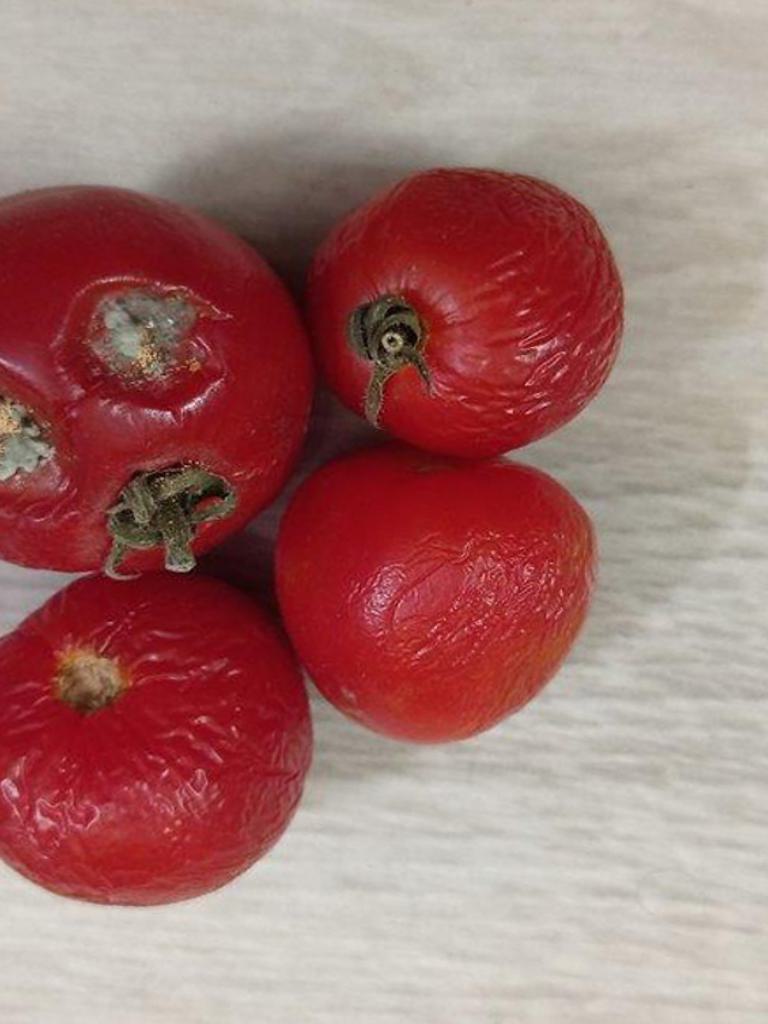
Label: Rotten